Magdalena Brzeska

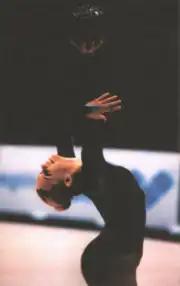
Brzeska in 1996

In 1992, Brzeska competed in her first Europeans at the 1992 European Championships finishing 14th in the All-around finals. She would have qualified for the 1992 Olympic Games in Barcelona, but was unable to attend because she did not yet have a German passport. Brzeska has competed in 5 World Championships and was a regular in the Top 10 all-around rankings, she earned her highest placement finishing 8th in the all-around at the 1995 World Championships as well as qualifying for all the apparatus finals in ball, clubs, rope and ribbon.